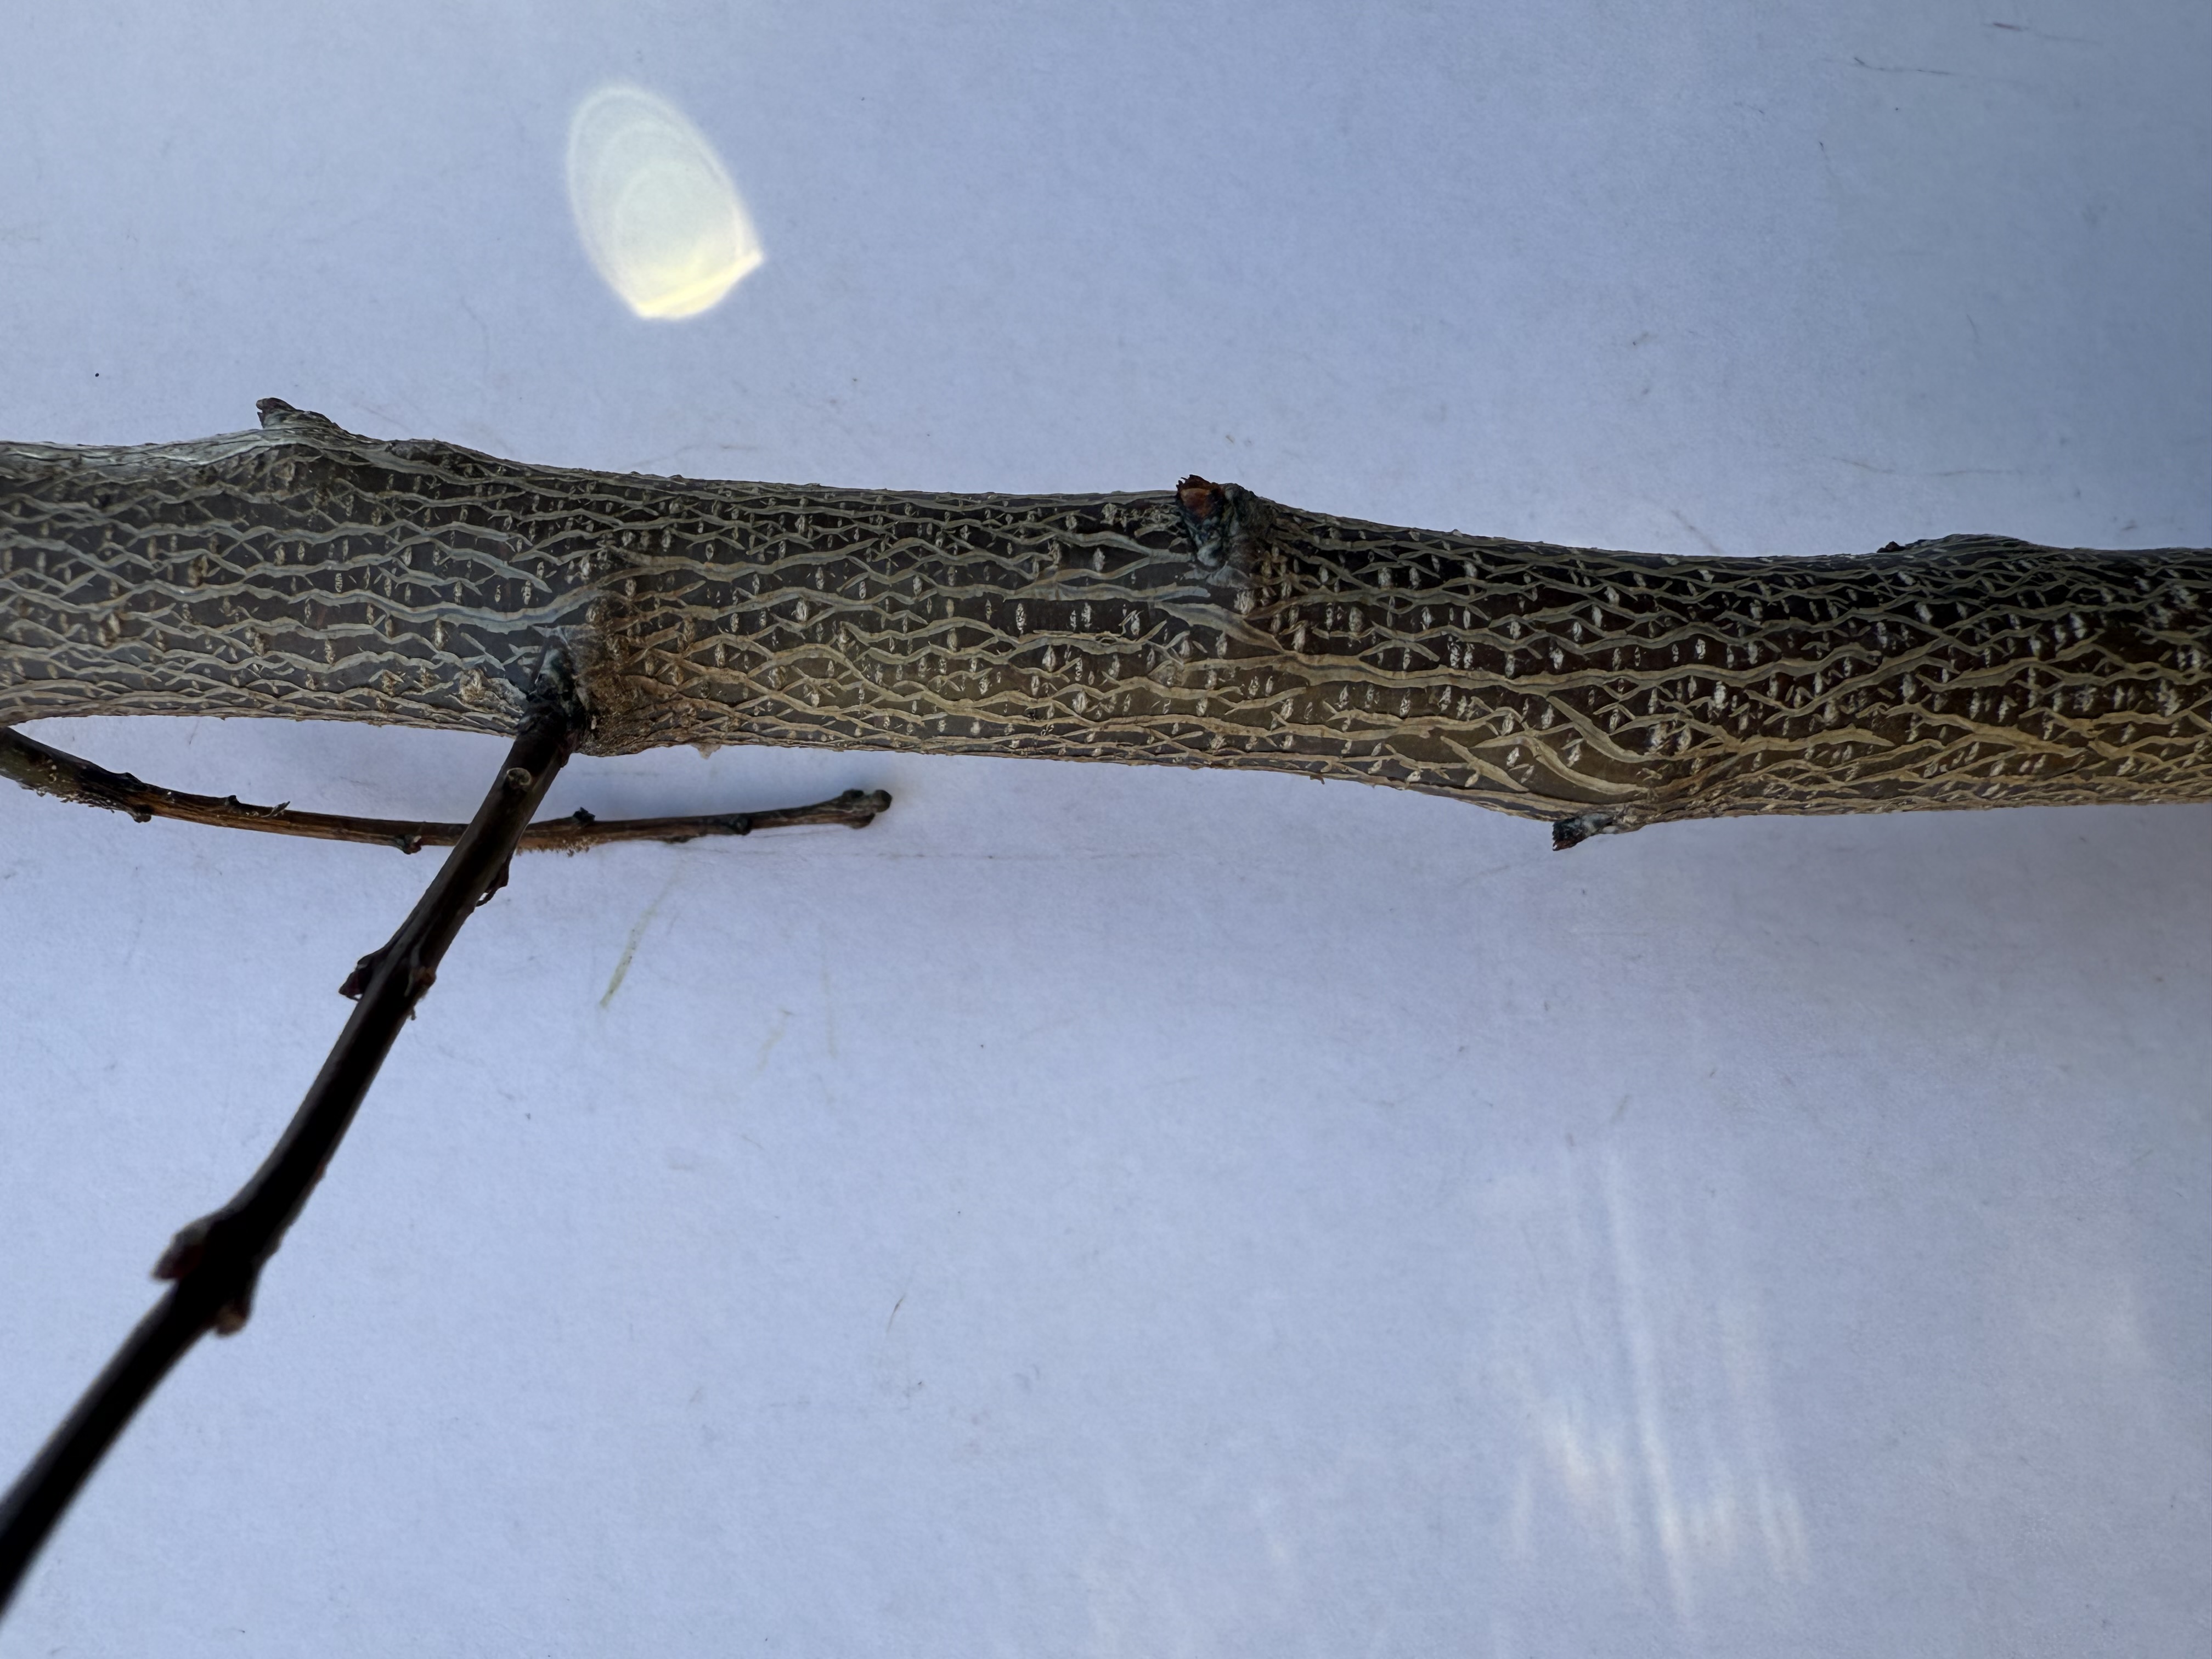
Variety: Igdir Apricot